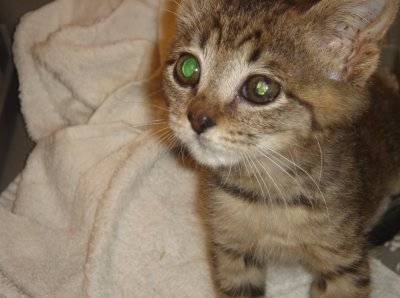
Label: cat